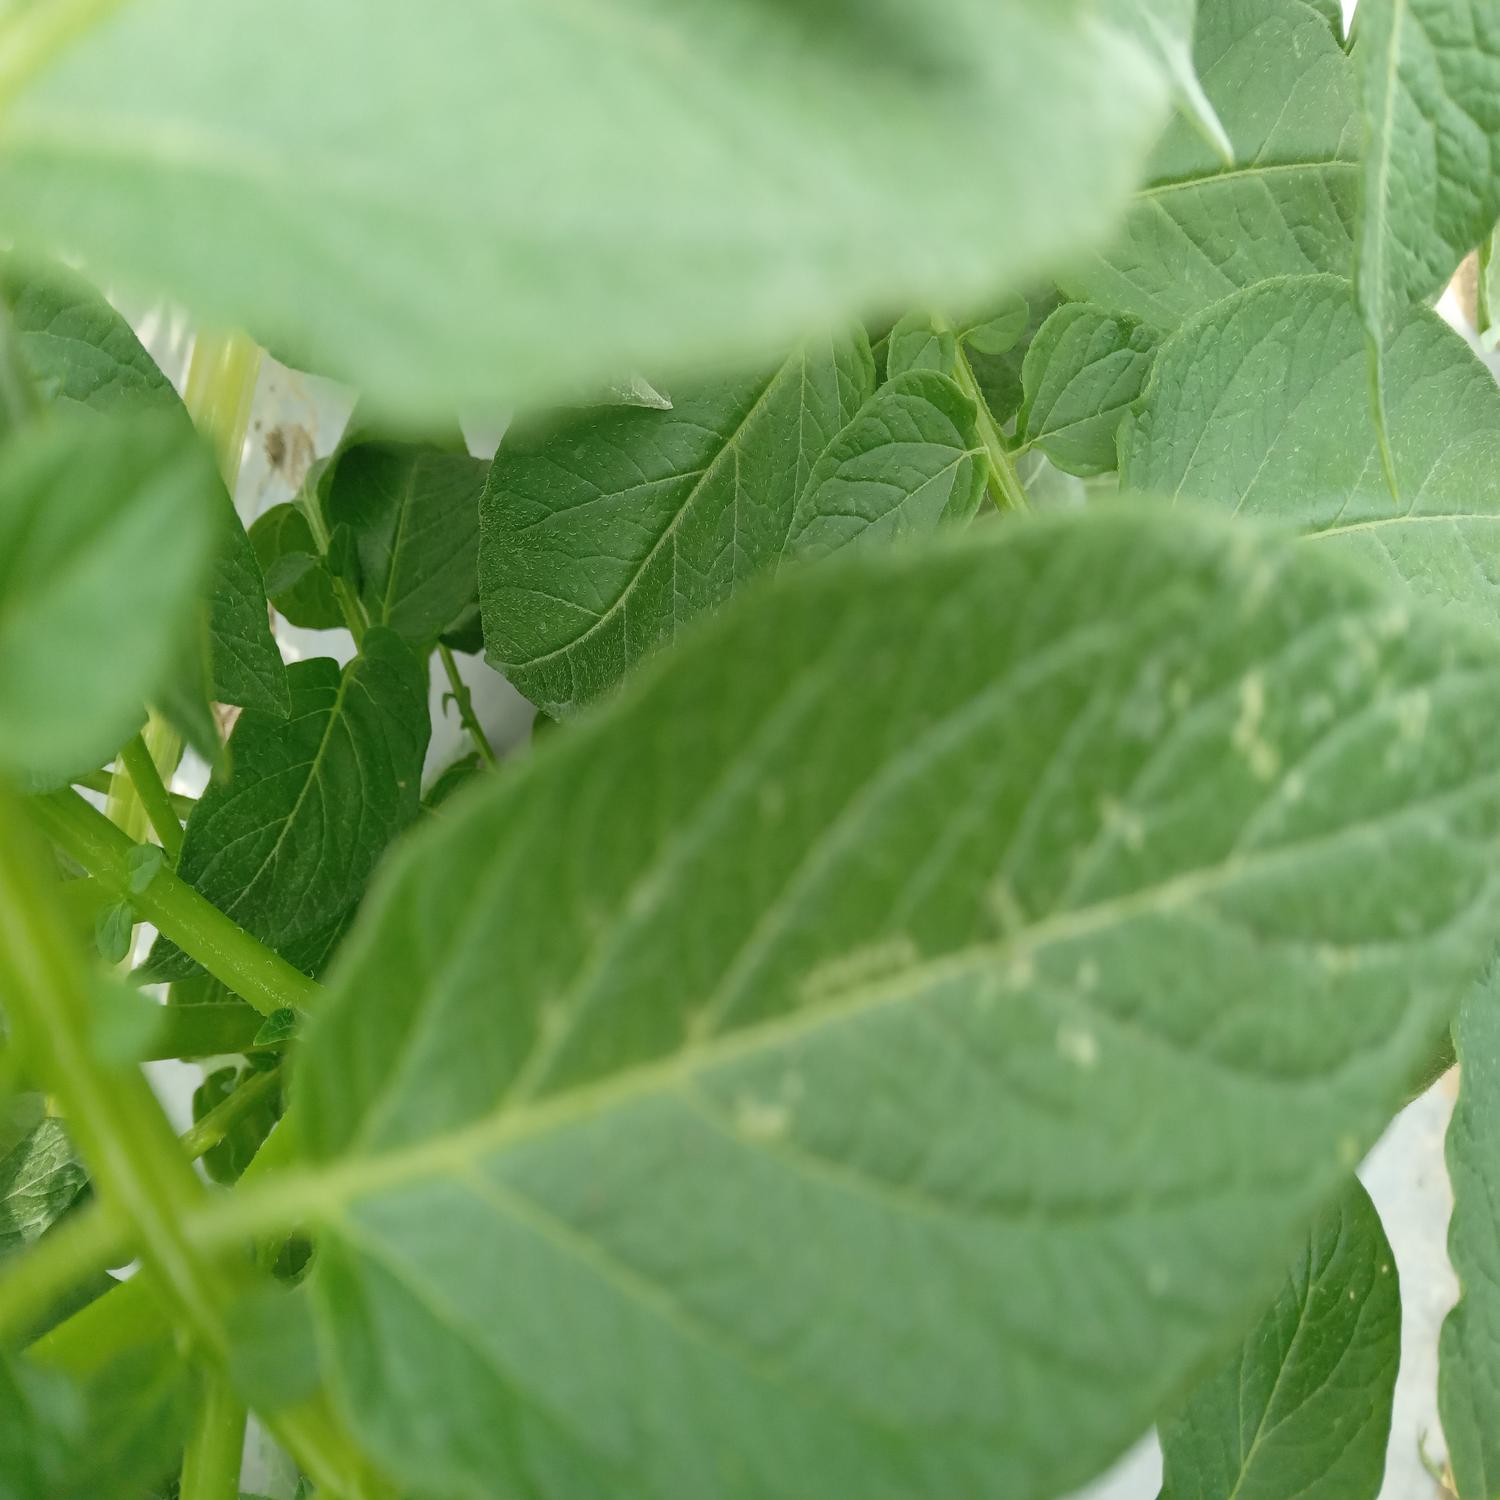
Label: Pest